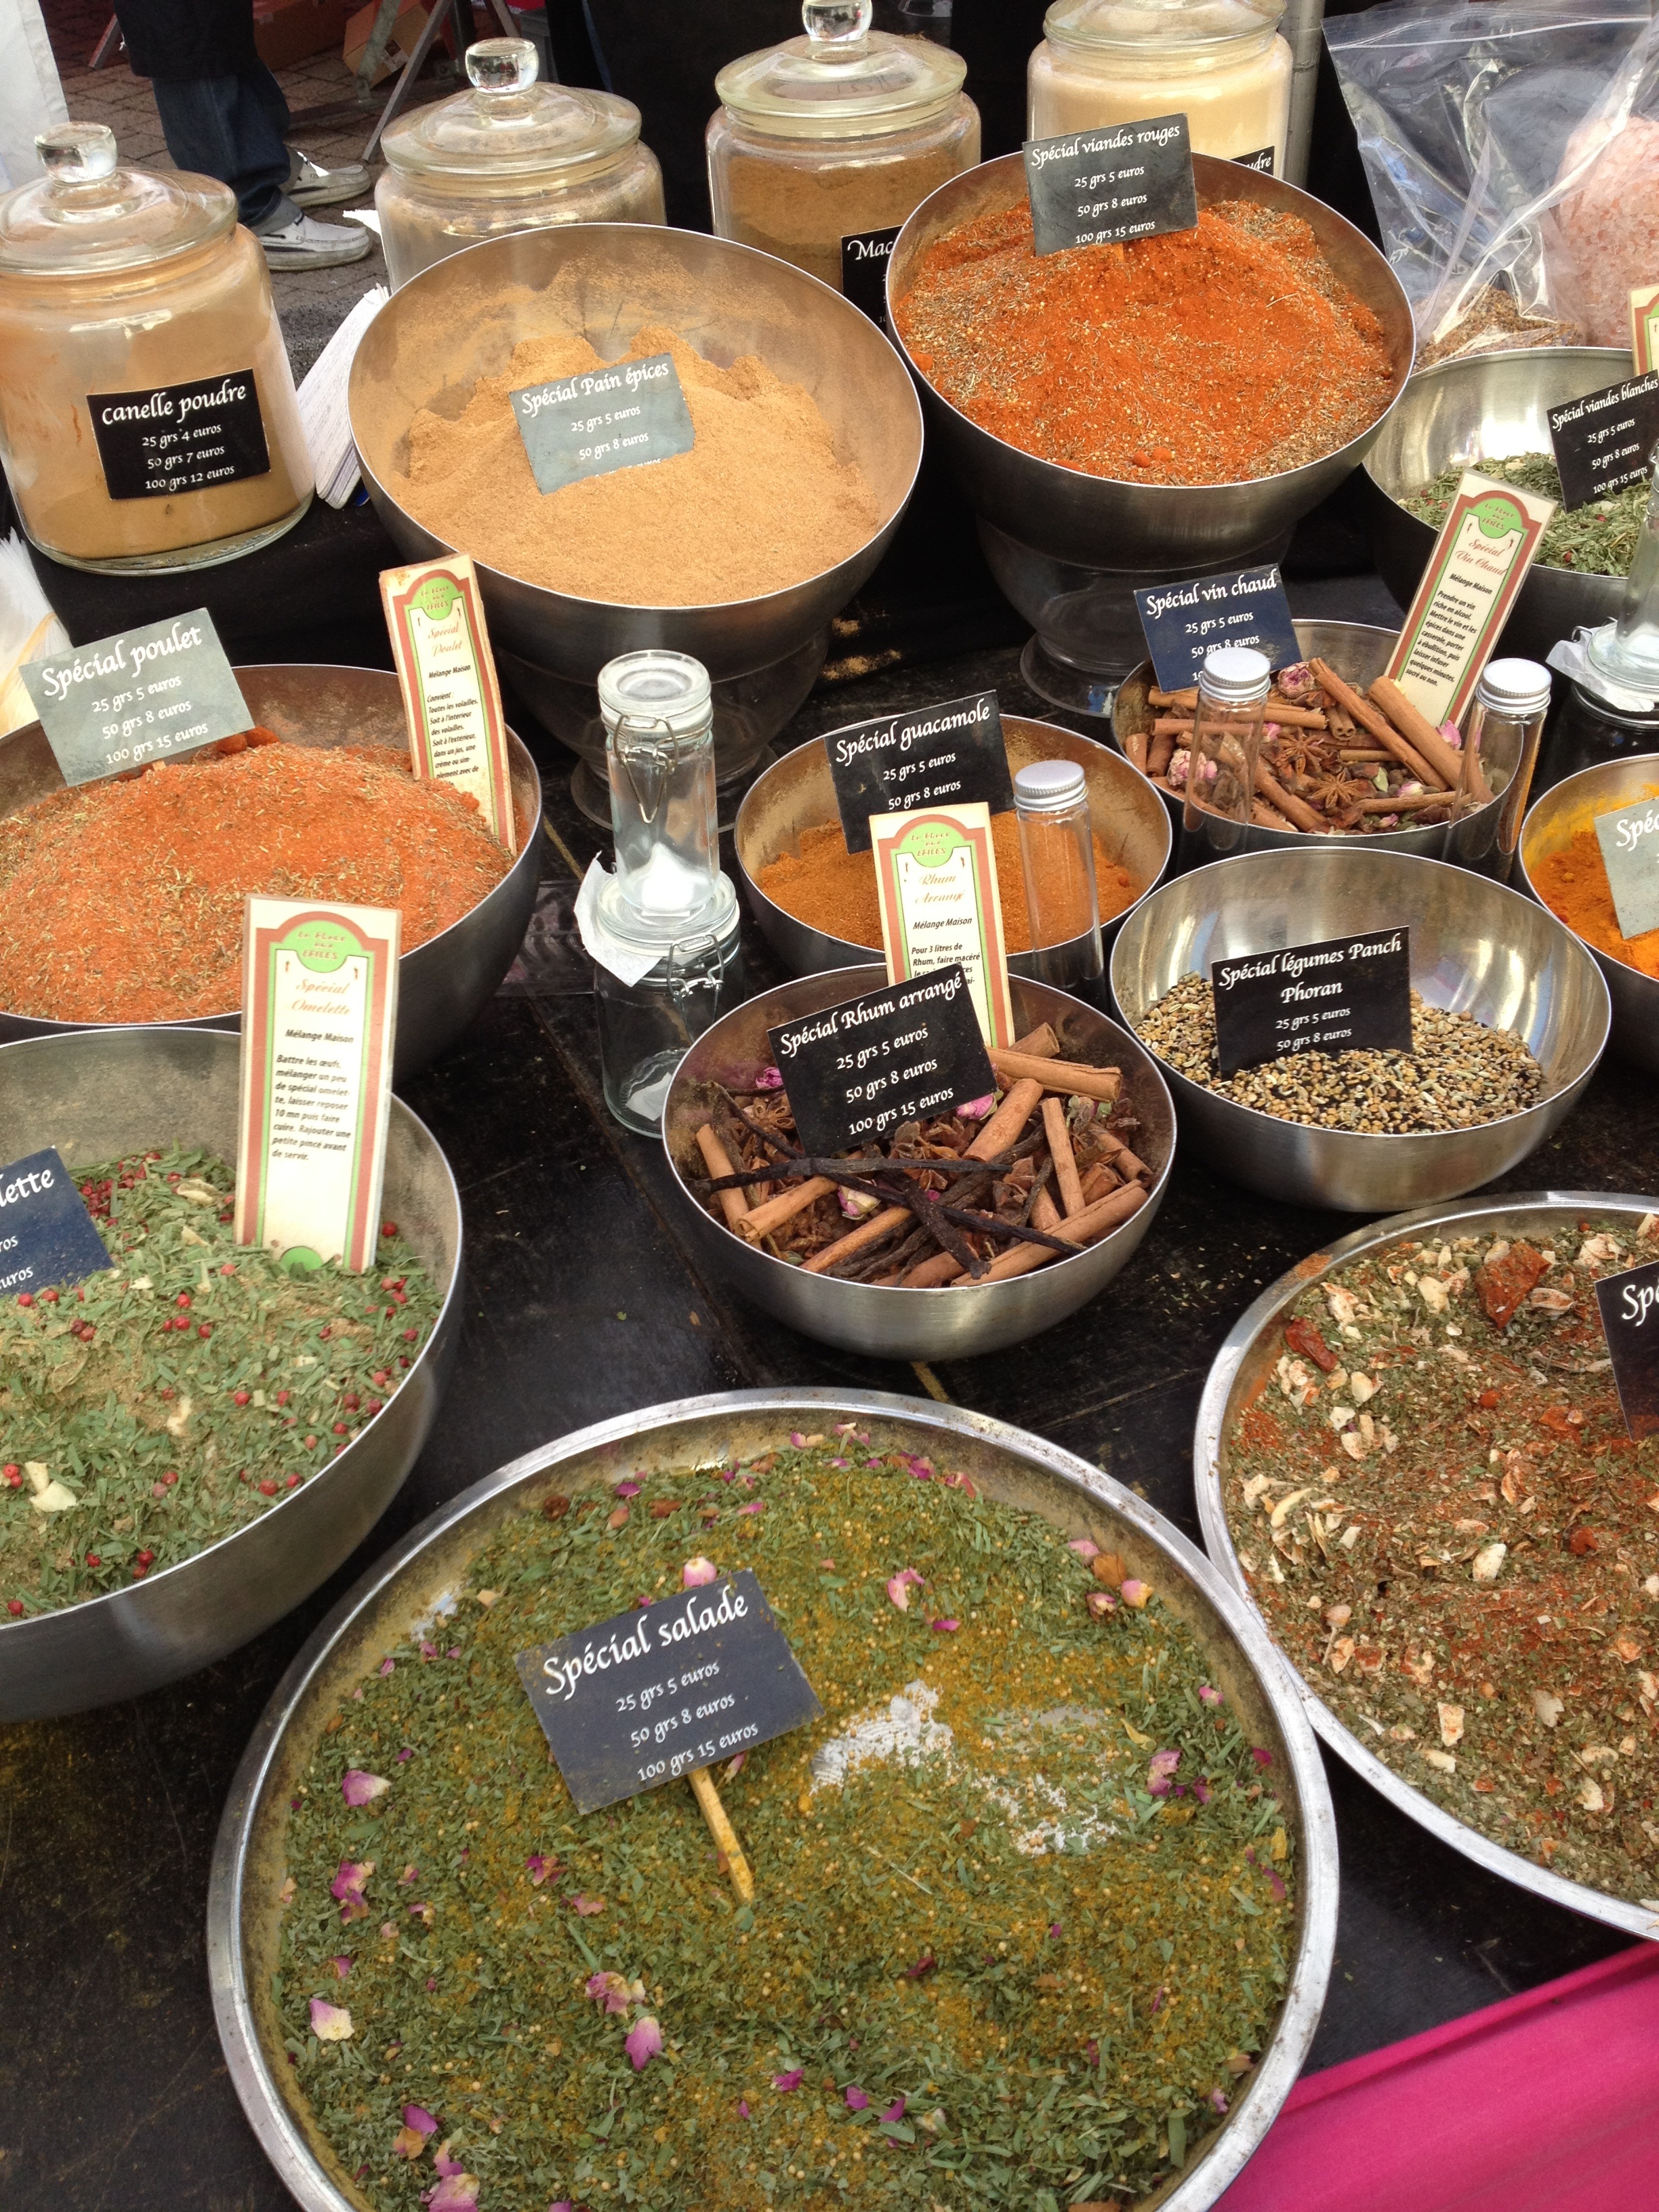
dish, meal, food, green, cooking, ingredient, market, powder, cuisine, spices, exotic, indian, oriental, aromatic, sense